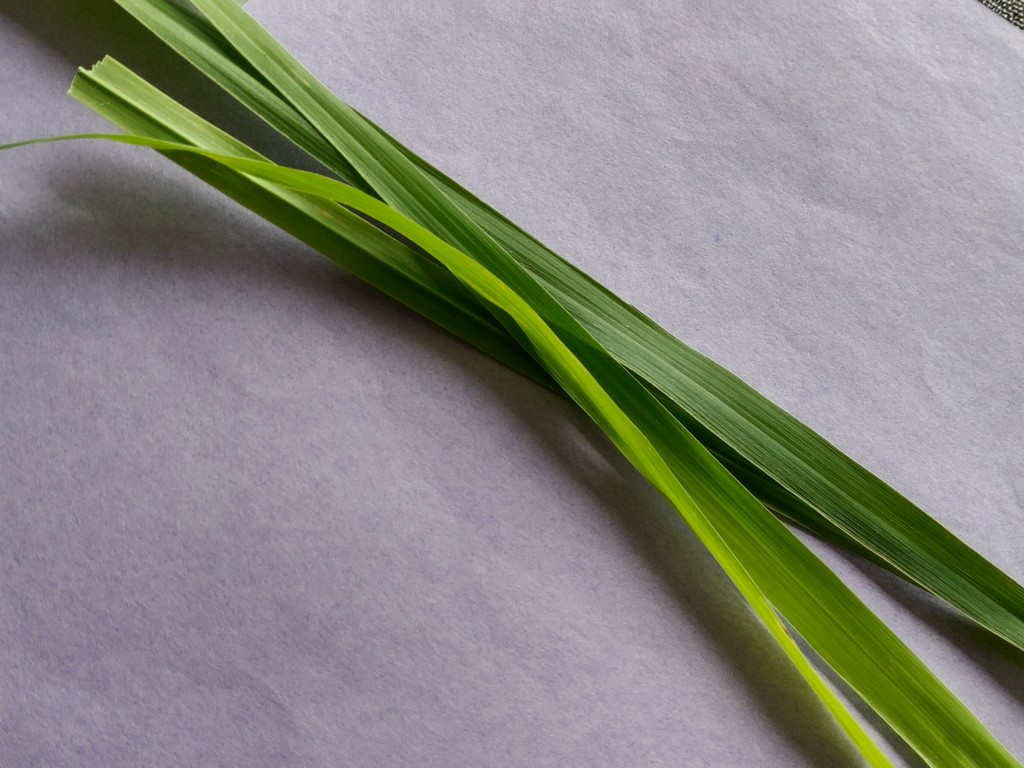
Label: Healthy